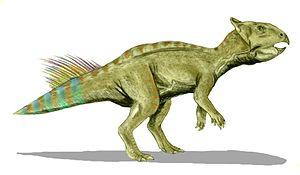
De nouvelles espèces vivantes sont régulièrement définies chaque année.
Cerasinops est un genre de dinosaure cératopsien primitif de la famille des Leptoceratopsidae composé d'une seule espèce Cerasinops hodgskissi.